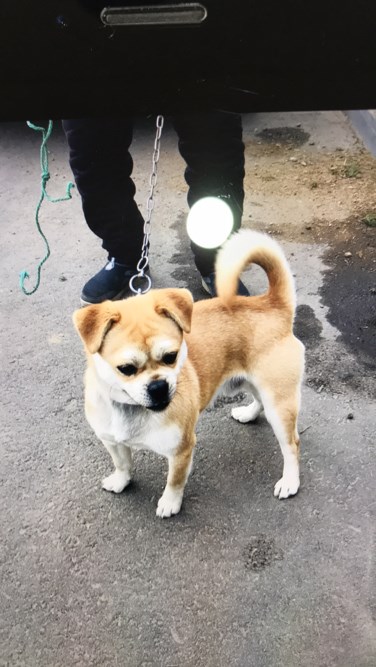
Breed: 3336-n000121-chinese_rural_dog